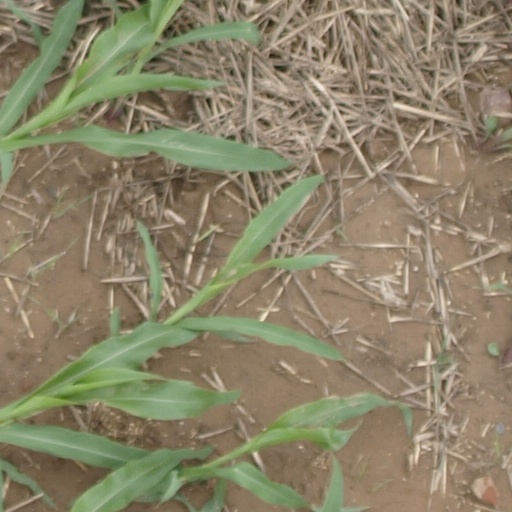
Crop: maize; corn